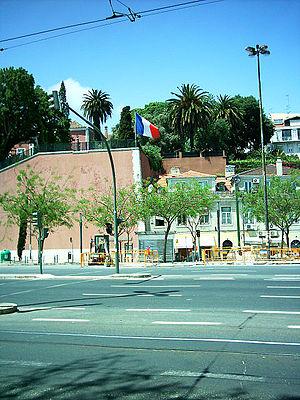
Ambassade de France a Lisbonne
L'ambassade de France au Portugal est la représentation diplomatique de la République française auprès de la République portugaise. Elle est située à Lisbonne, la capitale du pays, et son ambassadrice, depuis mai 2019, est Florence Mangin.